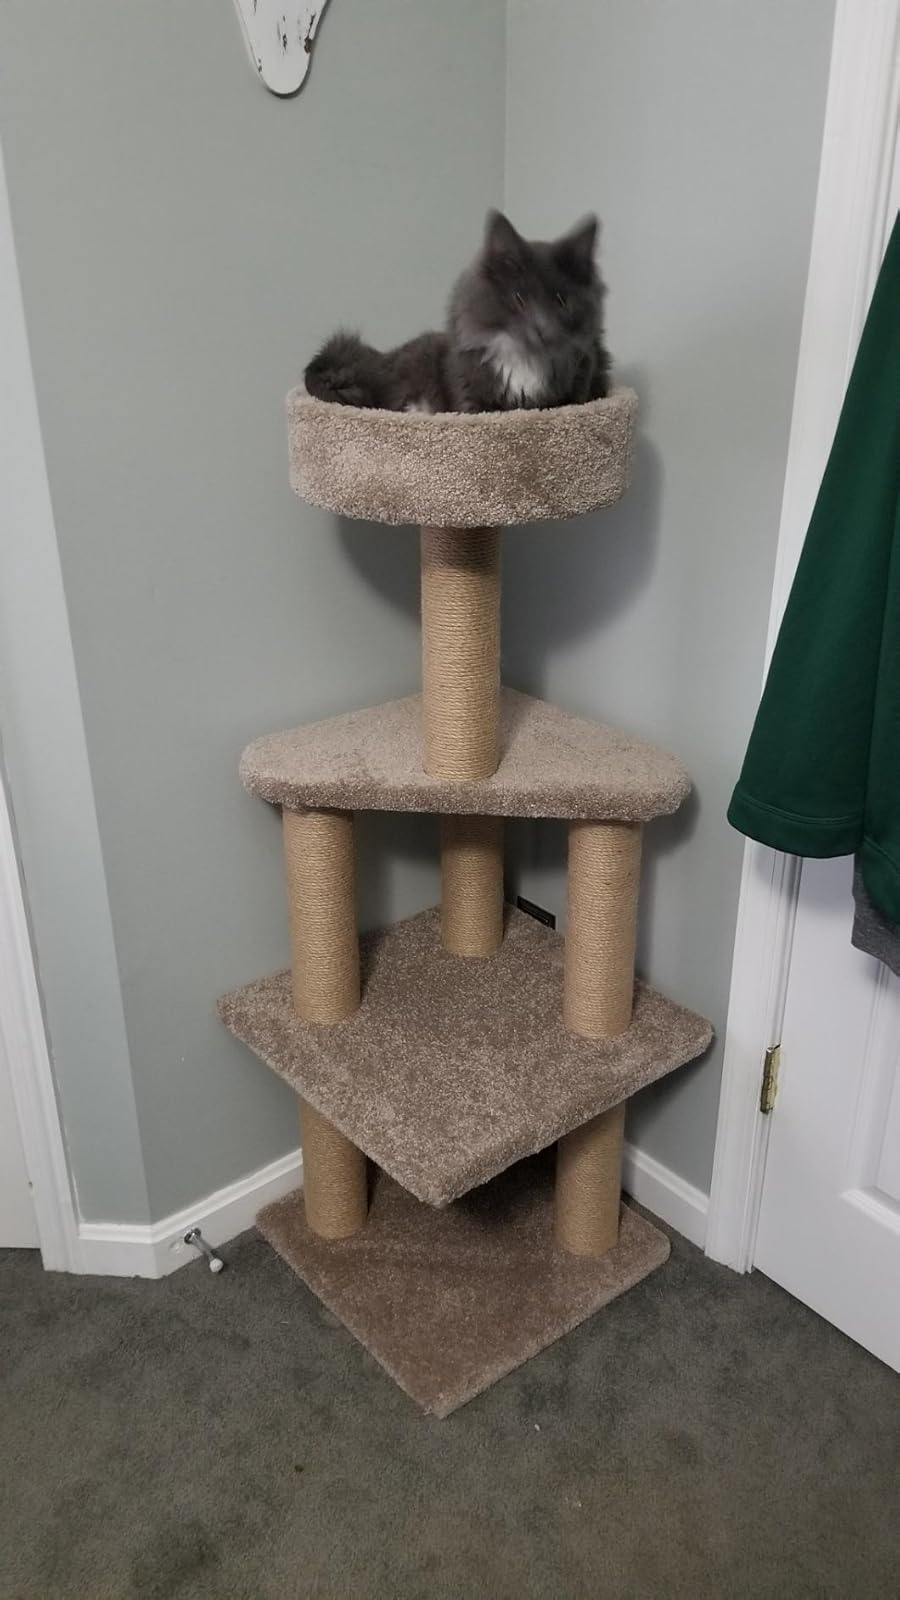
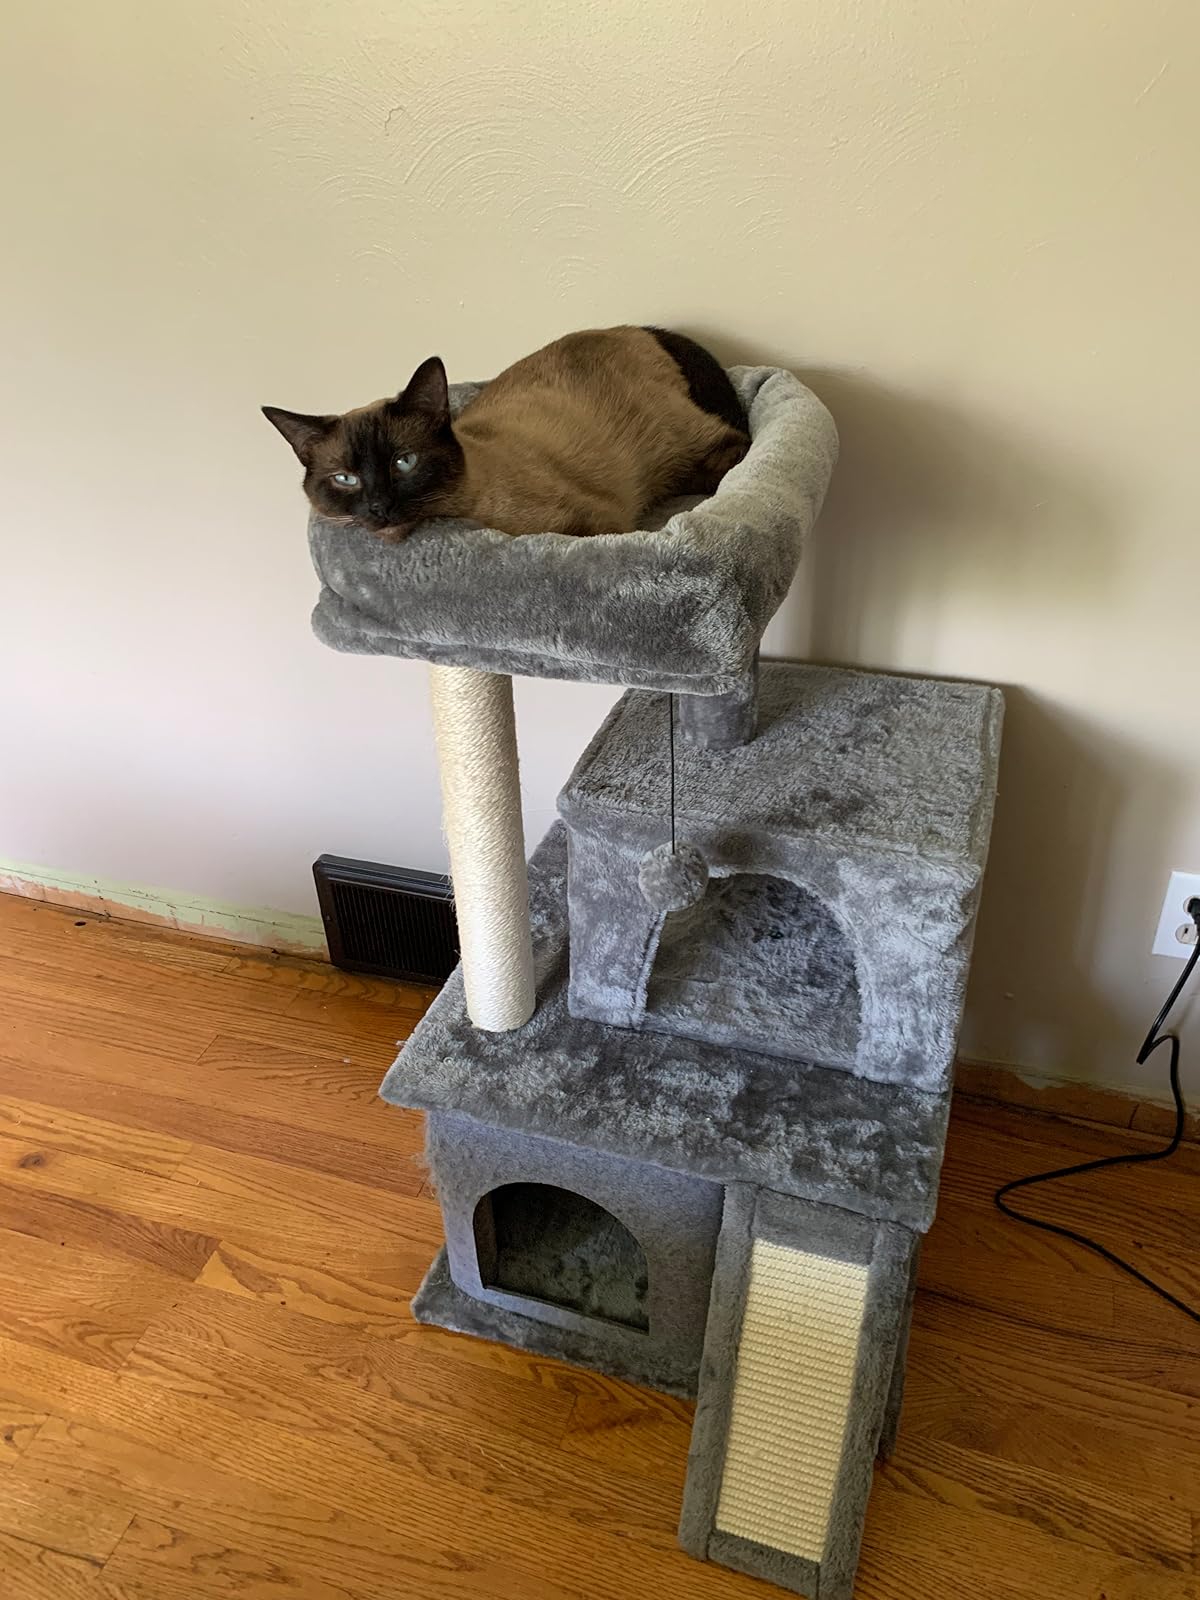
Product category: items_cat tree
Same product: no